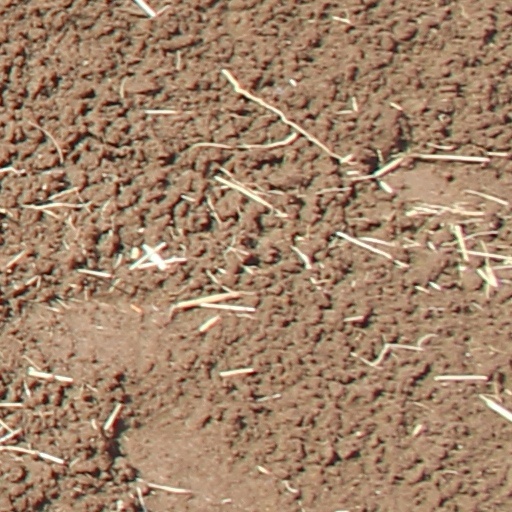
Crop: wheat